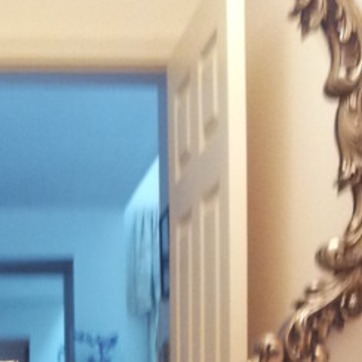
Material: mirror